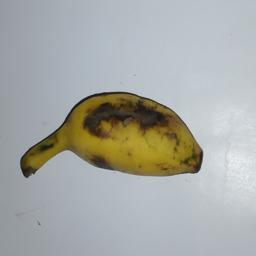
Banana variety: Champa Kola